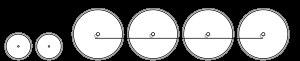
Twelve wheel, et Mastodon, sont les noms donnés à un type de locomotive à vapeur dont les essieux ont la configuration suivante :